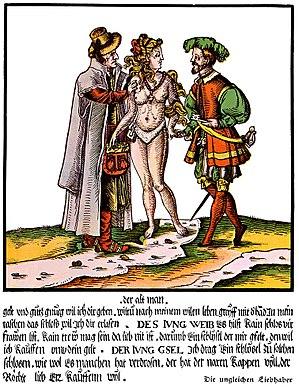
Ceinture de chasteté: Caricature allemande de la Renaissance avec un mari vieilli riche, une jeune épouse ceinturée rétive, et un bel amant."
Une ceinture de chasteté est un dispositif conçu pour empêcher les relations sexuelles et la masturbation, qui serait apparu à la fin du Moyen Âge mais dont la réalité est mise en cause par les historiens au XXIᵉ siècle. Néanmoins, sur la base de ces légendes, des dispositifs ont été créés à partir du XVIIIᵉ siècle comme objets de curiosité ou sont désormais utilisés dans le cadre de pratiques BDSM.